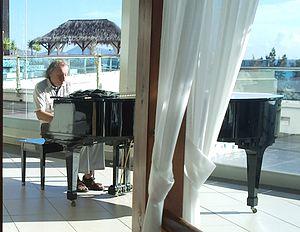
Radoslav Kvapil est un pianiste tchèque né le 15 mars 1934 à Brno.